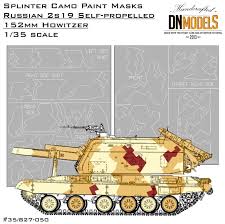
Label: Self Propelled Artillery